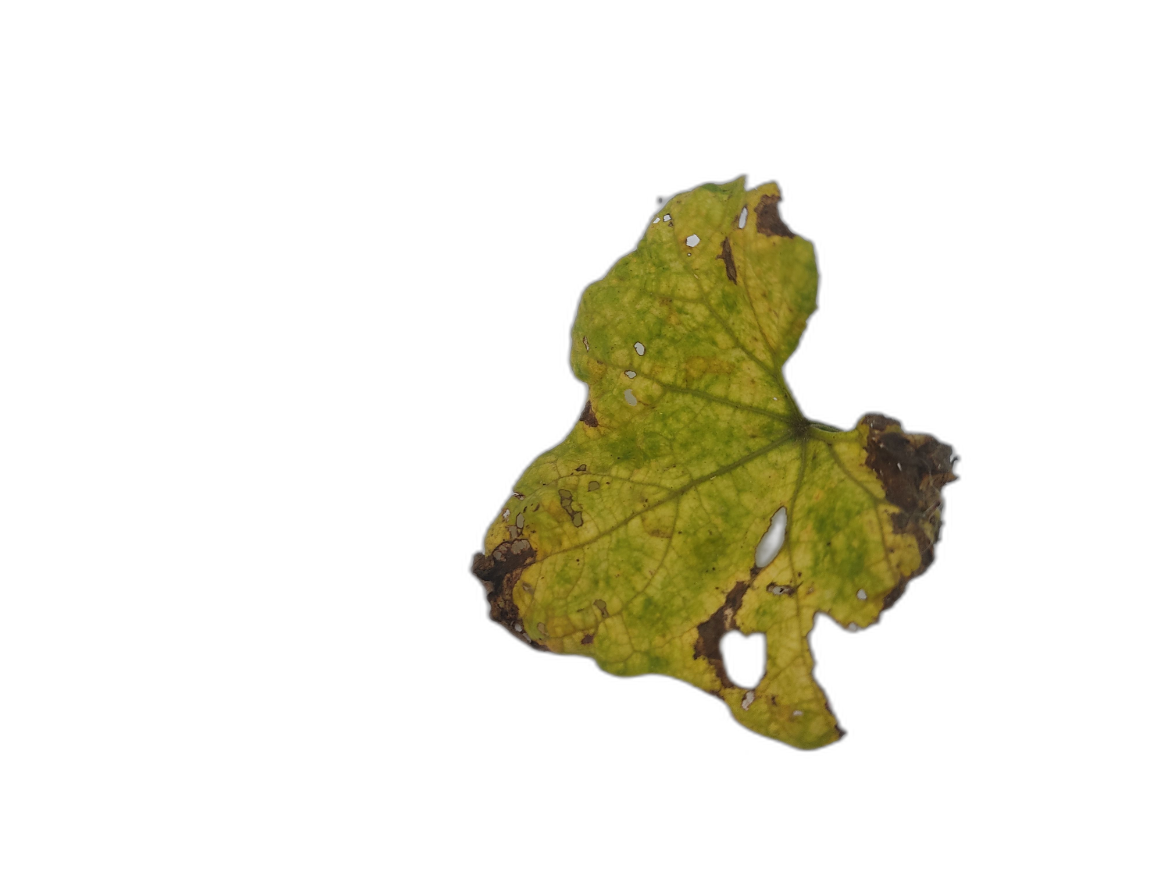
Crop: Zucchini
Label: Anthracnose